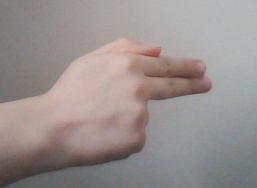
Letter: ghain